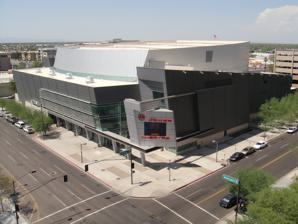
Country: United States of America
Year built: 2002
Performance venue in Phoenix, Arizona 33°26′55″N 112°4′45″W / 33.44861°N 112.07917°W / 33.44861; -112.07917 Arizona Financial Theatre Exterior view of the theatre (c.2009) Former names Dodge Theatre (2002–2010) Comerica Theatre (2010–2019) Arizona Federal Theatre (2019–2022) Address 400 West Washington Street Phoenix, AZ 85003 Location Downtown Phoenix Owner JDM Partners City of Phoenix Operator Phoenix Downtown Theatre LLC Live Nation Capacity 5,000 Construction Broke ground September 2000 Opened April 11, 2002 ( 2002-04-11 ) Architect Dan Meis of NBBJ General contractor CORE Construction Website Venue Website The Arizona Financial Theatre (formerly known as the Dodge Theatre , the Comerica Theatre and the Arizona Federal Theatre ) is a multi-use theatre in Downtown Phoenix, Arizona . The venue seats 5,000 people. History Jerry Colangelo , longtime former owner of the Phoenix Suns and Arizona Diamondbacks , was one of the original investors. The facility, designed by Dan Meis of NBBJ , was designed to fill the need for performers that don't need a huge sports stadium, but are too large for the smaller, intimate venues. Construction began in September 2000 with CORE Construction as general contractor. It opened in the spring of 2002 as part of the ongoing redevelopment efforts in Downtown Phoenix, and reached the 2 million mark in attendance in 2009. Live Nation began operating the venue in 2007. The theater's name was first changed in October 2010 after Comerica Bank acquired the naming rights. On December 18, 2019, the theatre was renamed to Arizona Federal Theatre, as Arizona Federal Credit Union owned the naming rights. On July 11, 2022, the theatre was renamed once again to Arizona Financial Theatre after the rebranding of Arizona Federal Credit Union into Arizona Financial Credit Union . Events The theatre is probably best recognized as the stage for the comedy movie Blue Collar Comedy Tour: The Movie . In addition to this, George Lopez 's most recent HBO Special, America's Mexican , was aired live at the venue. Rock group Chickenfoot recorded their live album Get Your Buzz On there and it also hosted the 2010 WWE Hall of Fame Induction Ceremony and the 2015 NFL Honors . It is also a venue for Broadway and family stage shows that play the Phoenix area, and in the theater's first few years the Arizona edition of the Radio City Christmas Spectacular took place at the venue. On November 19, 2024, it was announced that All Elite Wrestling would hold a live episode of Dynamite along with a taped episode Collision on February 19, 2025. On September 14, 2004, Barney's Colorful World - Barney's fifth stage show and third national stage show tour was taped in March of 2004. Lorde brought her Pure Heroine Tour to the theatre on April 17, 2014, performing here in between her two shows at Coachella . Janet Jackson performed a sold-out show at the theatre on April 8, 2011, as part of her Number Ones, Up Close and Personal World Tour . She returned to the theatre on October 19, 2015, as part of her Unbreakable World Tour . Lana Del Rey performed her first show in Arizona at the theatre on April 15, 2014, as part of her Paradise Tour . Latin singer Yuridia performed here on November 21, 2012, as part of her Para Mí Tour. Troye Sivan has performed shows here for both his Suburbia Tour and Bloom Tour. Trivium has performed here in August 30 2021. Bob Dylan has performed here in March 3 2022. Huddy has performed here in August 10 2022. Notable concerts and shows Event Date Artist(s) Supporting Act(s) Event Tickets Sold / Available Gross Revenue September 18, 2005 Oasis Jet, Kasabian Don't Believe The Truth Tour November 3, 2009 Ian Anderson — An Acoustic Evening with Ian Anderson 1,574 / 4,059 (39%) $66,233 November 4, 2009 Widespread Panic Fall Tour 2009 1,884 / 2,477 (76%) $47,109 November 20, 2009 John Prine — 1,304 / 2,084 (63%) $41,544 December 15, 2009 The Brian Setzer Orchestra Jump Back Brothers Christmas Rocks! Tour 2,553 / 4,047 (63%) $102,305 December 31, 2009 Joel McHale Donald Glover — 4,008 / 4,612 (87%) $140,281 February 6, 2010 Gabriel Iglesias — The Fluffy Shop Tour 4,885 / 4,885 (100%) $148,837 February 9, 2010 Chris Botti — 1,784 / 2,236 (80%) $79,972 February 13, 2010 Martin Lawrence Melanie Comarcho 4,024 / 4,906 (82%) $195,463 February 17, 2010 Alice in Chains Creature with the Atom Brain Black Gives Way to Blue Tour 4,517 / 4,910 (92%) $139,242 March 3, 2010 Zac Brown Band — Southern Ground Tour 4,427 / 4,916 (90%) $152,193 March 11, 2010 Chelsea Handler Josh Wolf Chelsea Chelsea Bang Bang Tour 4,726 / 4,726 (100%) $229,898 March 20, 2010 Mariah Carey RydazNrtisT Angels Advocate Tour 4,860 / 4,860 (100%) $319,355 April 18, 2010 Mark Knopfler Pieta Brown Get Lucky Tour 2,906 / 2,906 (100%) $172,692 April 24, 2010 Cheech & Chong Shelby Chong Get It Legal 2,404 / 3,035 (79%) $89,308 April 25, 2010 Norah Jones Sasha Dobson The Fall Tour 3,518 / 3,518 (100%) $163,765 April 30, 2010 Conan O'Brien Reggie Watts The Legally Prohibited from Being Funny on Television Tour 4,923 / 4,923 (100%) $270,346 May 15, 2010 The Cast of Glee Performers Dianna Agron Chris Colfer Kevin McHale Lea Michele Cory Monteith Heather Morris Amber Riley Naya Rivera Mark Salling Harry Shum Jr. Dijon Talton Jenna Ushkowitz — Glee Live! In Concert! 9,539 / 9,539 (100%) $595,938 May 16, 2010 May 21, 2010 Foreigner Styx Kansas United We Rock Tour 3,782 / 4,680 (81%) $211,009 May 23, 2010 The Turtles Flo & Eddie The Grass Roots Mark Lindsay Micky Dolenz The Buckinghams Happy Together Tour 1,274 / 2,343 (54%) $39,194 July 24, 2010 REO Speedwagon Pat Benatar Love on the Run Tour 2,454 / 3,737 (66%) $113,303 July 27, 2010 Scorpions Tesla Get Your Sting and Blackout World Tour 4,696 / 5,000 (94%) $246,458 October 6, 2010 America's Got Talent Finalists Performers Jackie Evancho Michael Grimm Fighting Gravity Anna and Patryk Christina & Ali Jeremy VanSchoonhoven Prince Poppycock Michael Grasso Studio One Young Beast Society — America's Got Talent Live 2,134 / 3,741 (57%) $124,893 June 21, 2011 Alison Krauss and Union Station Jerry Douglas Paper Airplane Tour 2,038 / 3,064 (67%) $112,077 August 3, 2011 Katy Perry Robyn DJ Skeet Skeet California Dreams Tour 4,741 / 4,925 (96%) $186,145 November 22, 2011 Sting — Back to Bass Tour 4,339 / 4,339 (100%) $319,989 December 27, 2011 Guns N' Roses Sebastian Bach North American Tour 2011 May 21, 2012 Daughtry SafetySuit Mike Sanchez Break the Spell Tour 2,271 / 2,860 (79%) $111,768 July 12, 2012 Il Divo — Il Divo & Orchestra in Concert 2,474 / 4,587 (54%) $251,823 August 7, 2012 Nicki Minaj 2 Chainz Pink Friday Tour — — October 28, 2012 SYTYCD Season 9 Finalists Performers Eliana Girard Chehon Wespi-Tschopp Audrey Case Cole Horibe Cyrus Spencer George Lawrence II Lindsay Arnold Tiffany Maher Will Thomas Witney Carson Amelia Lowe Matthew Kazmierczak — So You Think You Can Dance Tour 2,906 / 3,143 (92%) $154,273 February 26, 2013 Ricardo Arjona — Metamorfosis World Tour 4,311 / 4,932 (87%) $335,509 March 11, 2013 André Rieu — And The Waltz Goes On Tour 3,571 / 4,119 (87%) $281,989 February 7, 2014 Alejandra Guzmán — Primera Fila Tour 2,528 / 2,926 (86%) $152,778 July 24, 2014 The Voice Finalists Performers Josh Kaufman Jake Worthington Christina Grimmie Tessanne Chin Jacquie Lee Will Champlin Dia Frampton Jake Barker Holly Tucker Kristen Merlin — The Voice Tour 1,369 / 1,688 (81%) $61,313 July 29, 2014 Austin Mahone The Vamps Fifth Harmony Shawn Mendes Austin Mahone: Live on Tour 3,147 / 3,486 (90%) $145,036 April 11, 2015 Ricardo Arjona — Viaje Tour 3,459 / 4,894 (71%) $318,437 August 7, 2015 Fifth Harmony Bea Miller Natalie La Rose The Never Ending The Reflection Tour 4,654 / 4,654 (100%) $186,160 September 12, 2015 Zedd Madeon Alex Metric True Colors Tour 3,724 / 5,000 (74%) $137,788 July 22, 2016 Shawn Mendes James TW Shawn Mendes World Tour 4,628 / 4,628 (100%) $178,800 March 23, 2017 Maluma — Pretty Boy, Dirty Boy World Tour 3,597 / 4,364 (82%) $239,760 September 8, 2017 Ricardo Arjona Circo Soledad Tour 3,400 / 4,894 (69%) $321,581 September 27, 2017 Paramore Best Coast After Laughter Tour 4,506 / 4,709 (96%) $239,079 October 19, 2017 André Rieu Johann Strauss Orchestra 2017 World Tour 4,760 / 4,760 (100%) $400,272 March 9, 2018 Bad Bunny — La Nueva Religión Tour 4,390 / 4,390 (100%) $418,268 April 21, 2018 Vance Joy Lovelytheband Nation of Two World Tour 3,243 / 3,243 (100%) $111,288 May 6, 2018 Maluma — F.A.M.E. Tour 4,782 / 4,782 (100%) $490,478 May 11, 2018 Juanes Mon Laferte Amarte Tour 3,020 / 4,526 (67%) $202,463 May 13, 2018 Luis Miguel — México Por Siempre Tour 4,779 / 4,779 (100%) $654,117 February 9, 2020 Stray Kids — World Tour "District 9: Unlock" [ broken anchor ] February 15, 2022 Slash — The River is Rising Tour May 17, 2022 Olivia Rodrigo Holly Humberstone Sour Tour October 29, 2022 Itzy — The 1st World Tour "Checkmate" References